Battle of Leliefontein

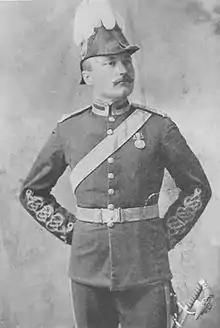
Lieutenant-Colonel François-Louis Lessard of the Royal Canadian Dragoons, 1900. Lessard was tasked with covering the withdrawal of the British-Canadian force.

A force led by Lieutenant-Colonel François-Louis Lessard, which included 90–100 men from the Royal Canadian Dragoons, two 12-pounder field guns from "D" Battery of the Canadian Field Artillery, and a horse-drawn M1895 Colt-Browning machine gun, was tasked with covering the larger force's withdrawal as its rearguard. The dragoons were deployed in a line behind the withdrawing British column, with the horse-drawn machine gun at its centre.